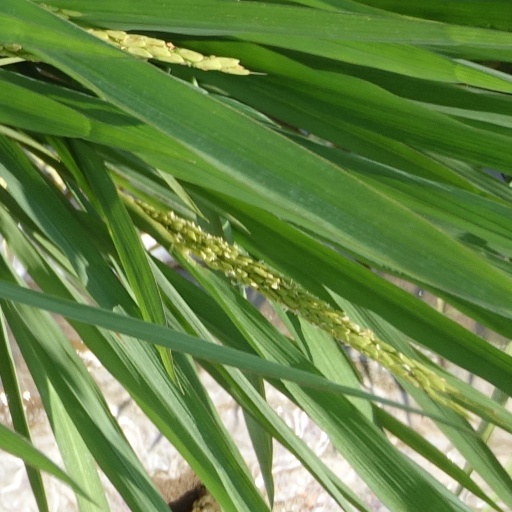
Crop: rice